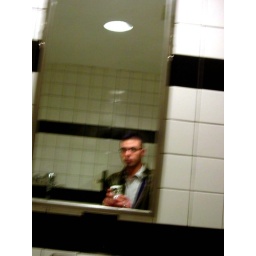
while waiting for our table i got stuck in the bathroom